Baltic Sea campaigns (1939–1945)

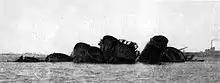
The wreck of "Niobe" in Kotka

The Winter War and the occupation of the Baltic states had left the Red Banner Baltic fleet in a strong position. It was the largest navy on the Baltic Sea (two battleships, two heavy cruisers, 19 destroyers, 68 submarines, and a naval air arm comprising 709 aircraft) with bases all along the Baltic coast as well as in Hanko. In particular, the long and vulnerable southern coast of Finland was now exposed to the Soviet navy for its full length.